183 series

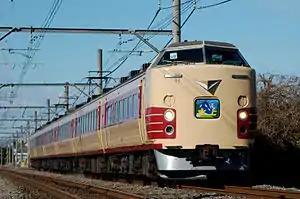
A 183 series set on an additional "Minakami" service in January 2008

The was a Japanese limited express electric multiple unit (EMU) train type introduced in 1972 by Japanese National Railways (JNR). Following the privatization of JNR, the 183 series was operated by East Japan Railway Company (JR East) and West Japan Railway Company (JR-West). In terms of design, it is closely based on the late-model AC/DC 485 series, with minor cosmetic differences and DC-only drive. The last 189 series sets were withdrawn on 29 March 2019.